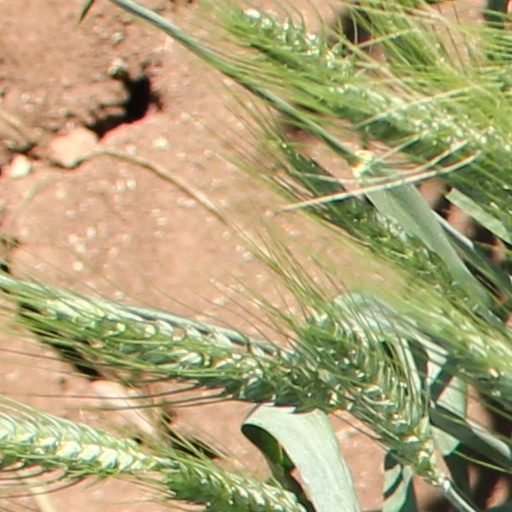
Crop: wheat